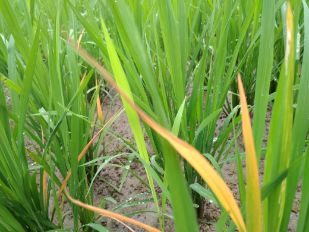
Disease: Tungro